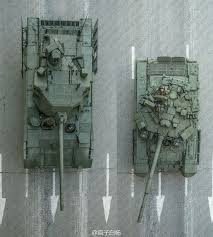
Label: T-80